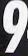
Number: 9